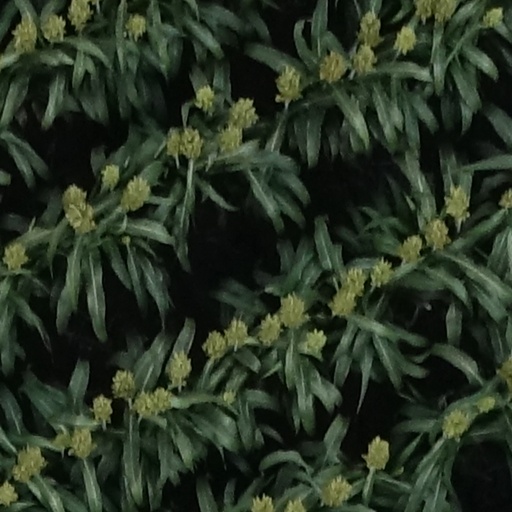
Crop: sorghum